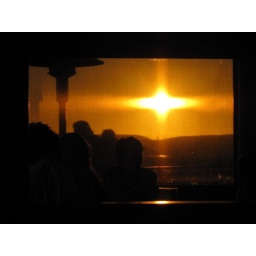
Taken through the screen window at Sam's Chowderhouse in Half Moon Bay.